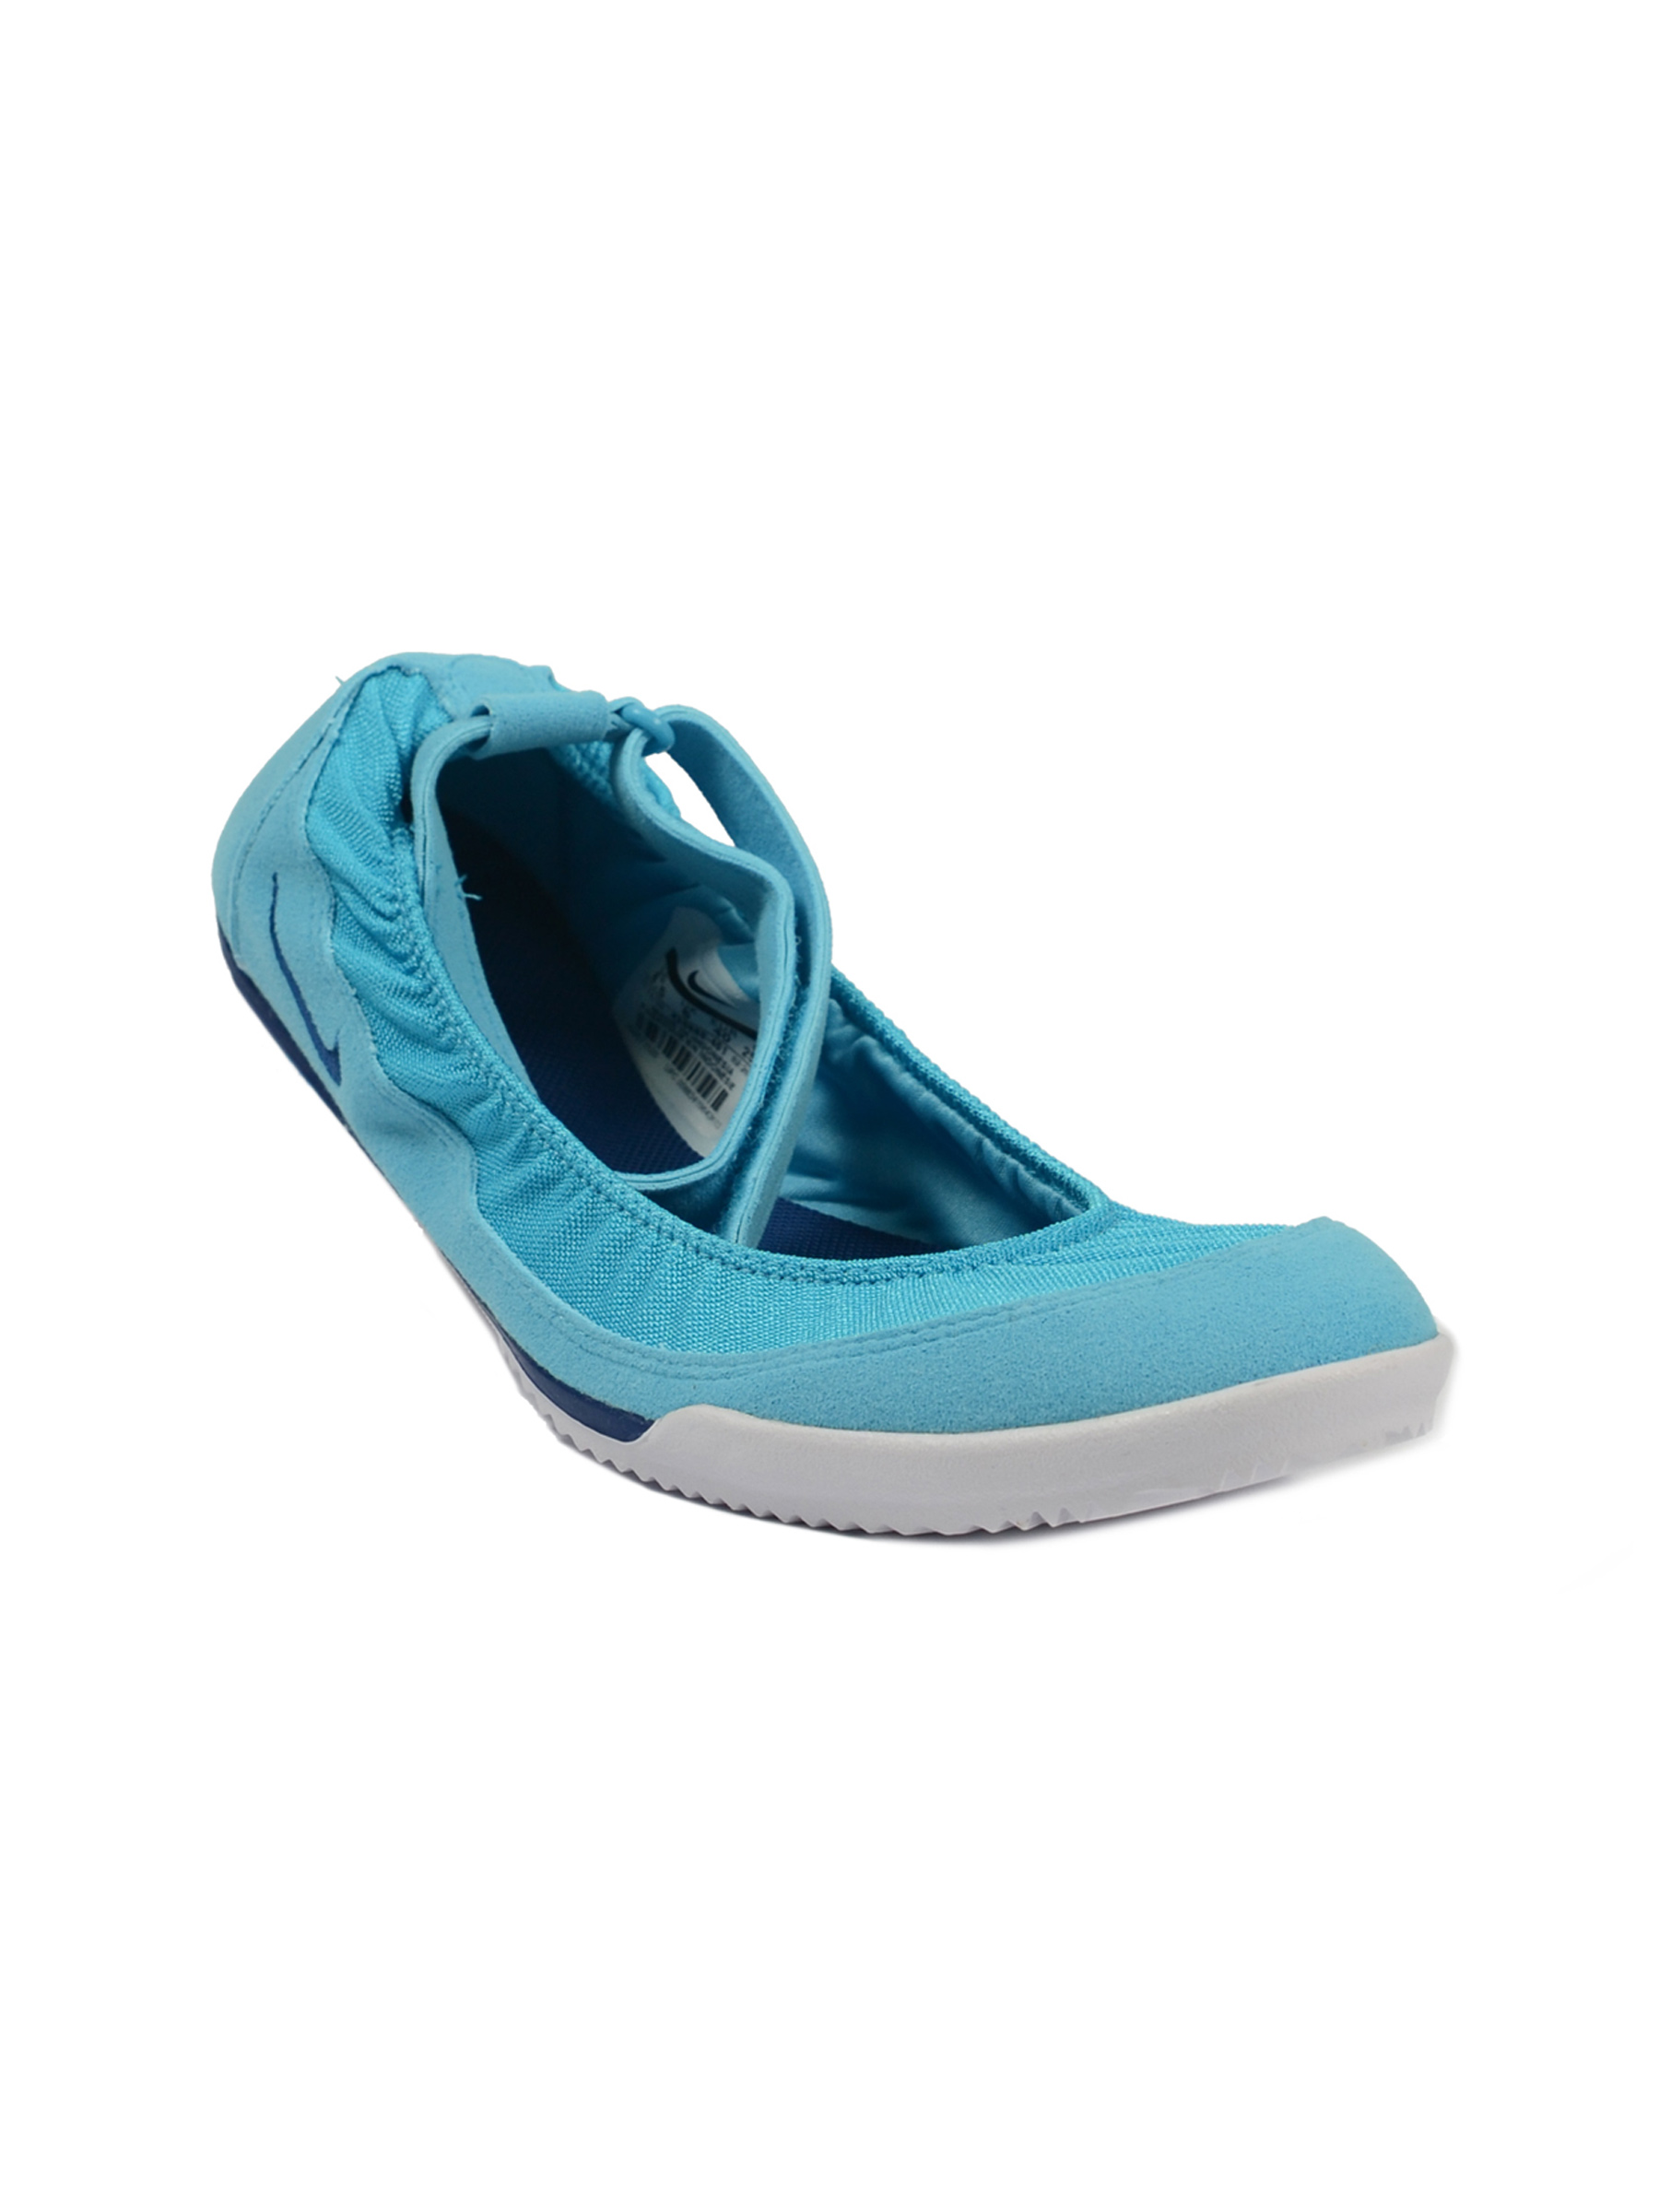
Nike Women Ten Blue White Shoe
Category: Footwear / Shoes / Sports Shoes
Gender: Women
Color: Blue
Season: Summer 2011
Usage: Sports